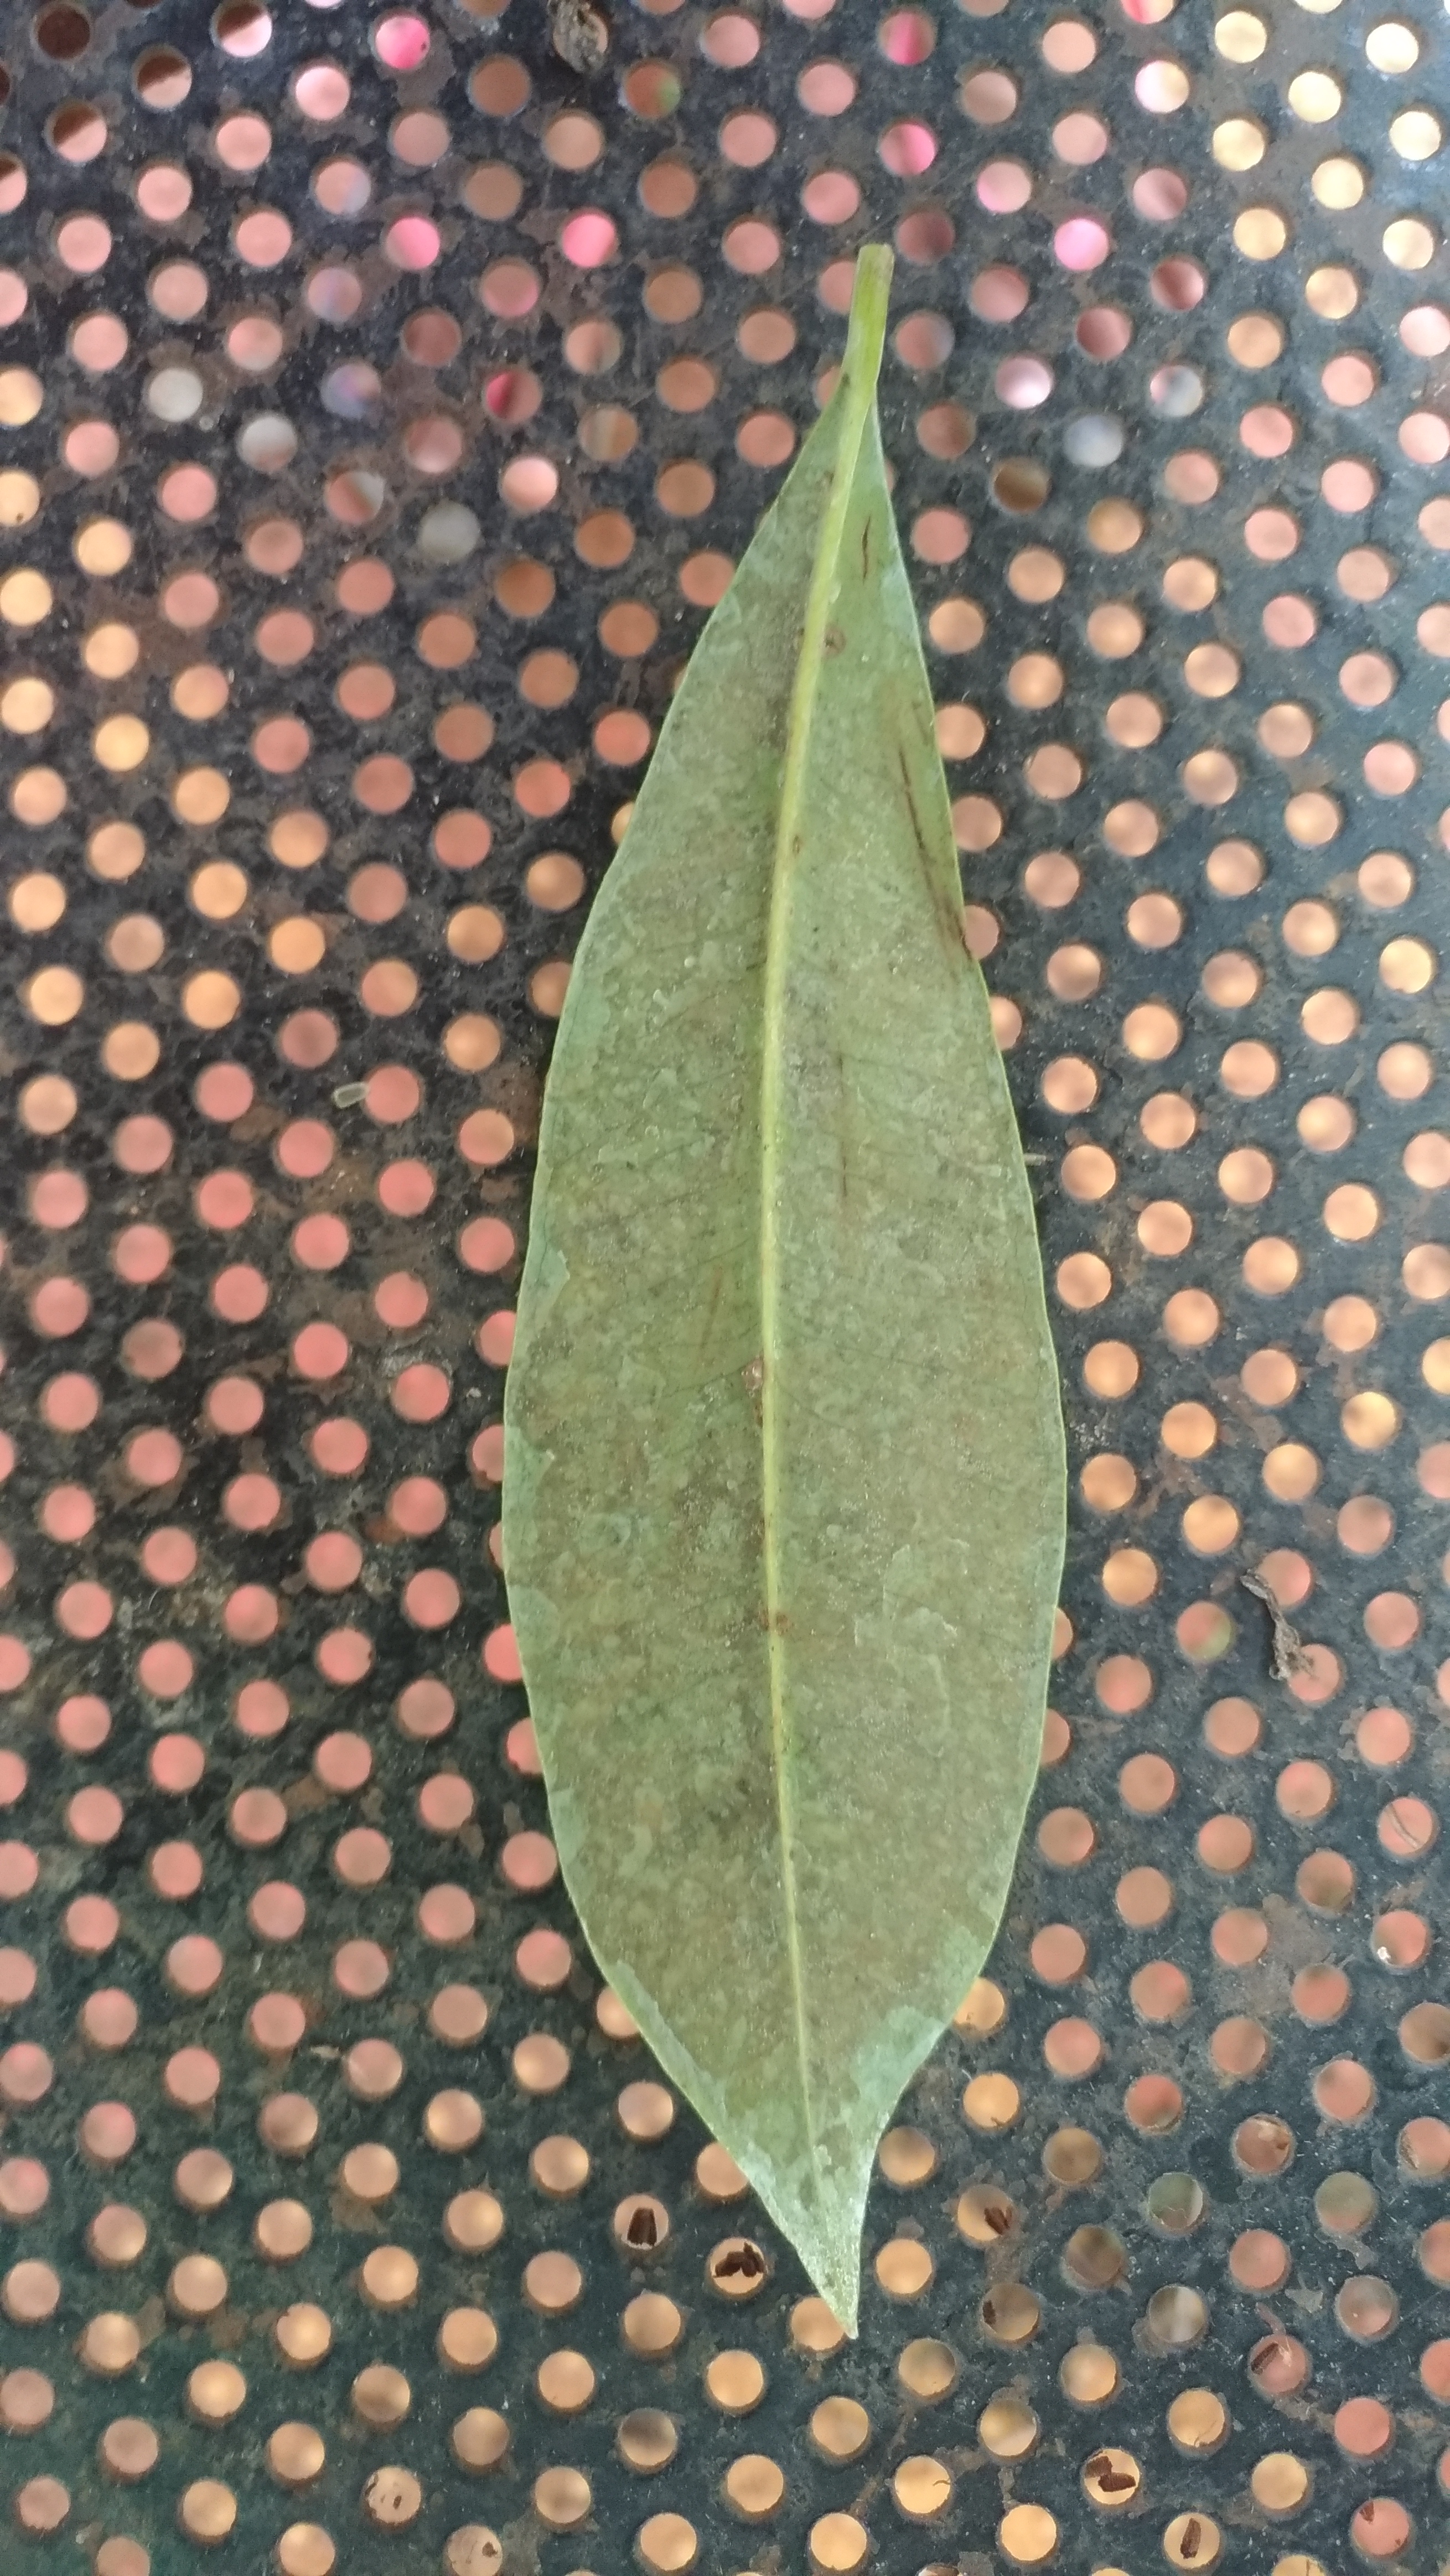
Plant: Nerale